Herman Lehlbach

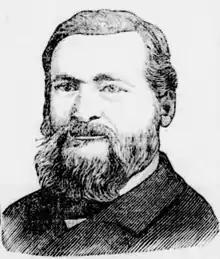
"St. Joseph Herald" (St. Joseph, Missouri), January 2, 1890.

Herman Lehlbach (July 3, 1845January 11, 1904) was an American Republican Party politician who represented New Jersey's 6th congressional district in the United States House of Representatives for three terms from 1885 to 1891.